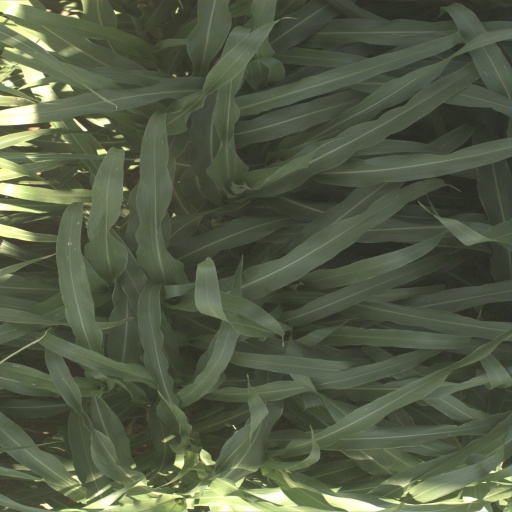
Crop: sorghum